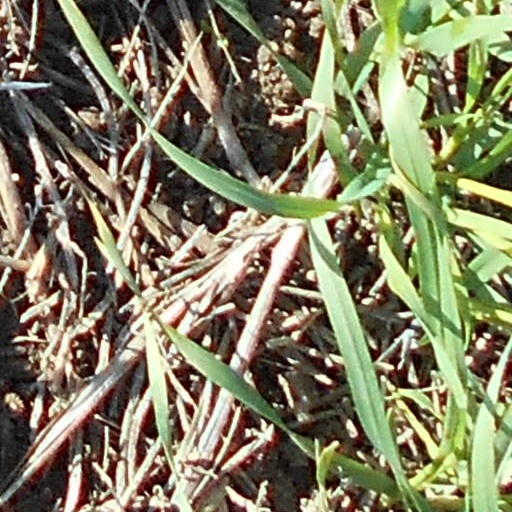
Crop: wheat